Quincy Promes

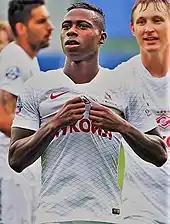
Promes playing for Spartak Moscow in August 2014

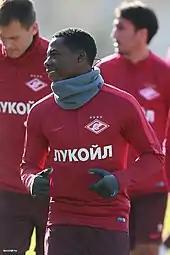
Promes training with the squad in March 2017

Promes made his Spartak Moscow debut, where he started the whole game, in a 4–0 loss against Krasnodar on 14 August 2014. After making his debut for the club, he quickly settled in Russia, stating the league suited him and how he had adapted to the unusual conditions he faced. Promes scored his first goals on 14 September 2014, in a 3–1 win over Torpedo Moscow. He also formed a partnership with Roman Shirokov in a 4–3–3 formation under the management of Murat Yakin. He had to wait for two months to find the back of the net again when he scored against Arsenal Tula and followed up by scoring twice against Mordovia Saransk two weeks later. His performance resulted in him being named as November's Player of the Month. Promes later scored twice on 18 April 2015, in a 3–1 win over Mordovia Saransk. This was followed by scoring in a 1–0 win over Rubin Kazan. As a result, he was named April's Player of the Month. In the last five remaining matches towards the end of the season, Promes also scored three more goals: once against Terek Grozny and twice against Amkar Perm. In his first season at Spartak Moscow, Promes made a total of 29 appearances and scored 13 times in all competitions, making him the club's top scorer that season. Reflecting on his first season, Yakin and Russian media agreed that Promes was the club's best signing during the 2014–15 season. Promes was also awarded the Golden Boar for the first time.